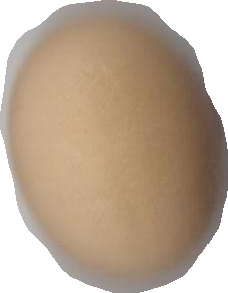
Variety: Anjasmoro